Carthaea

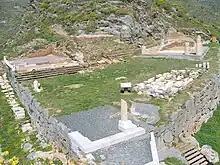

The site was inhabited continuously for c. 1,300 years, approximately from the 8th century BC (Geometric period) till the 6th century AD (Late Antiquity). From that time on Karthaia remained abandoned. The ruins of the acropolis, town-centre and fortifications of ancient Karthaia have been preserved for centuries on the Aspri Vigla hills, Pindar’s “narrow ridge of land“.